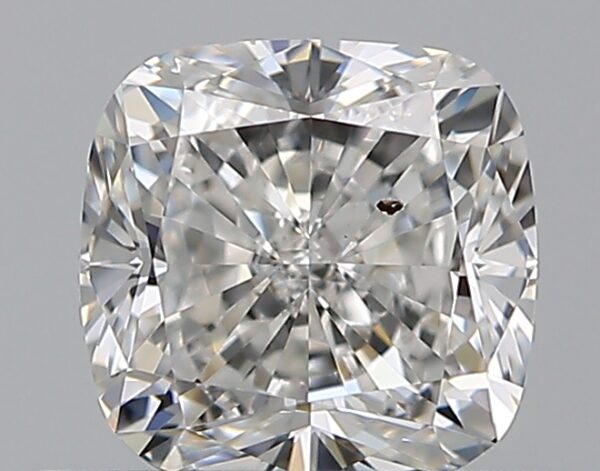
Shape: cushion
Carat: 0.7
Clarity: SI1
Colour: F
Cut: VG
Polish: EX
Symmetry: EX
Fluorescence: N
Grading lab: GIA
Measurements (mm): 4.94 x 4.82 x 3.38